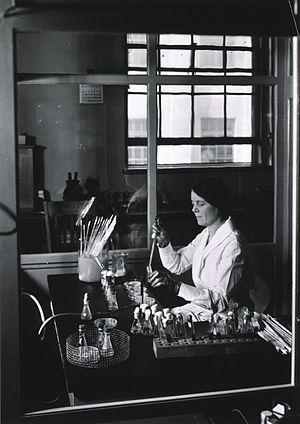
Ida A. Bengtson était une bactériologiste américaine. En 1919, elle devient la première femme à travailler au United States National Institutes of Health.
Ida Albertina Bengtson était une bactériologiste américaine. En 1919, elle devient la première femme à travailler au United States Public Health Service.